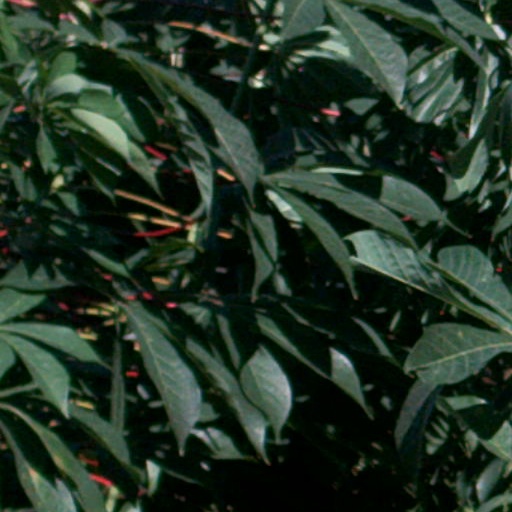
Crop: cassava